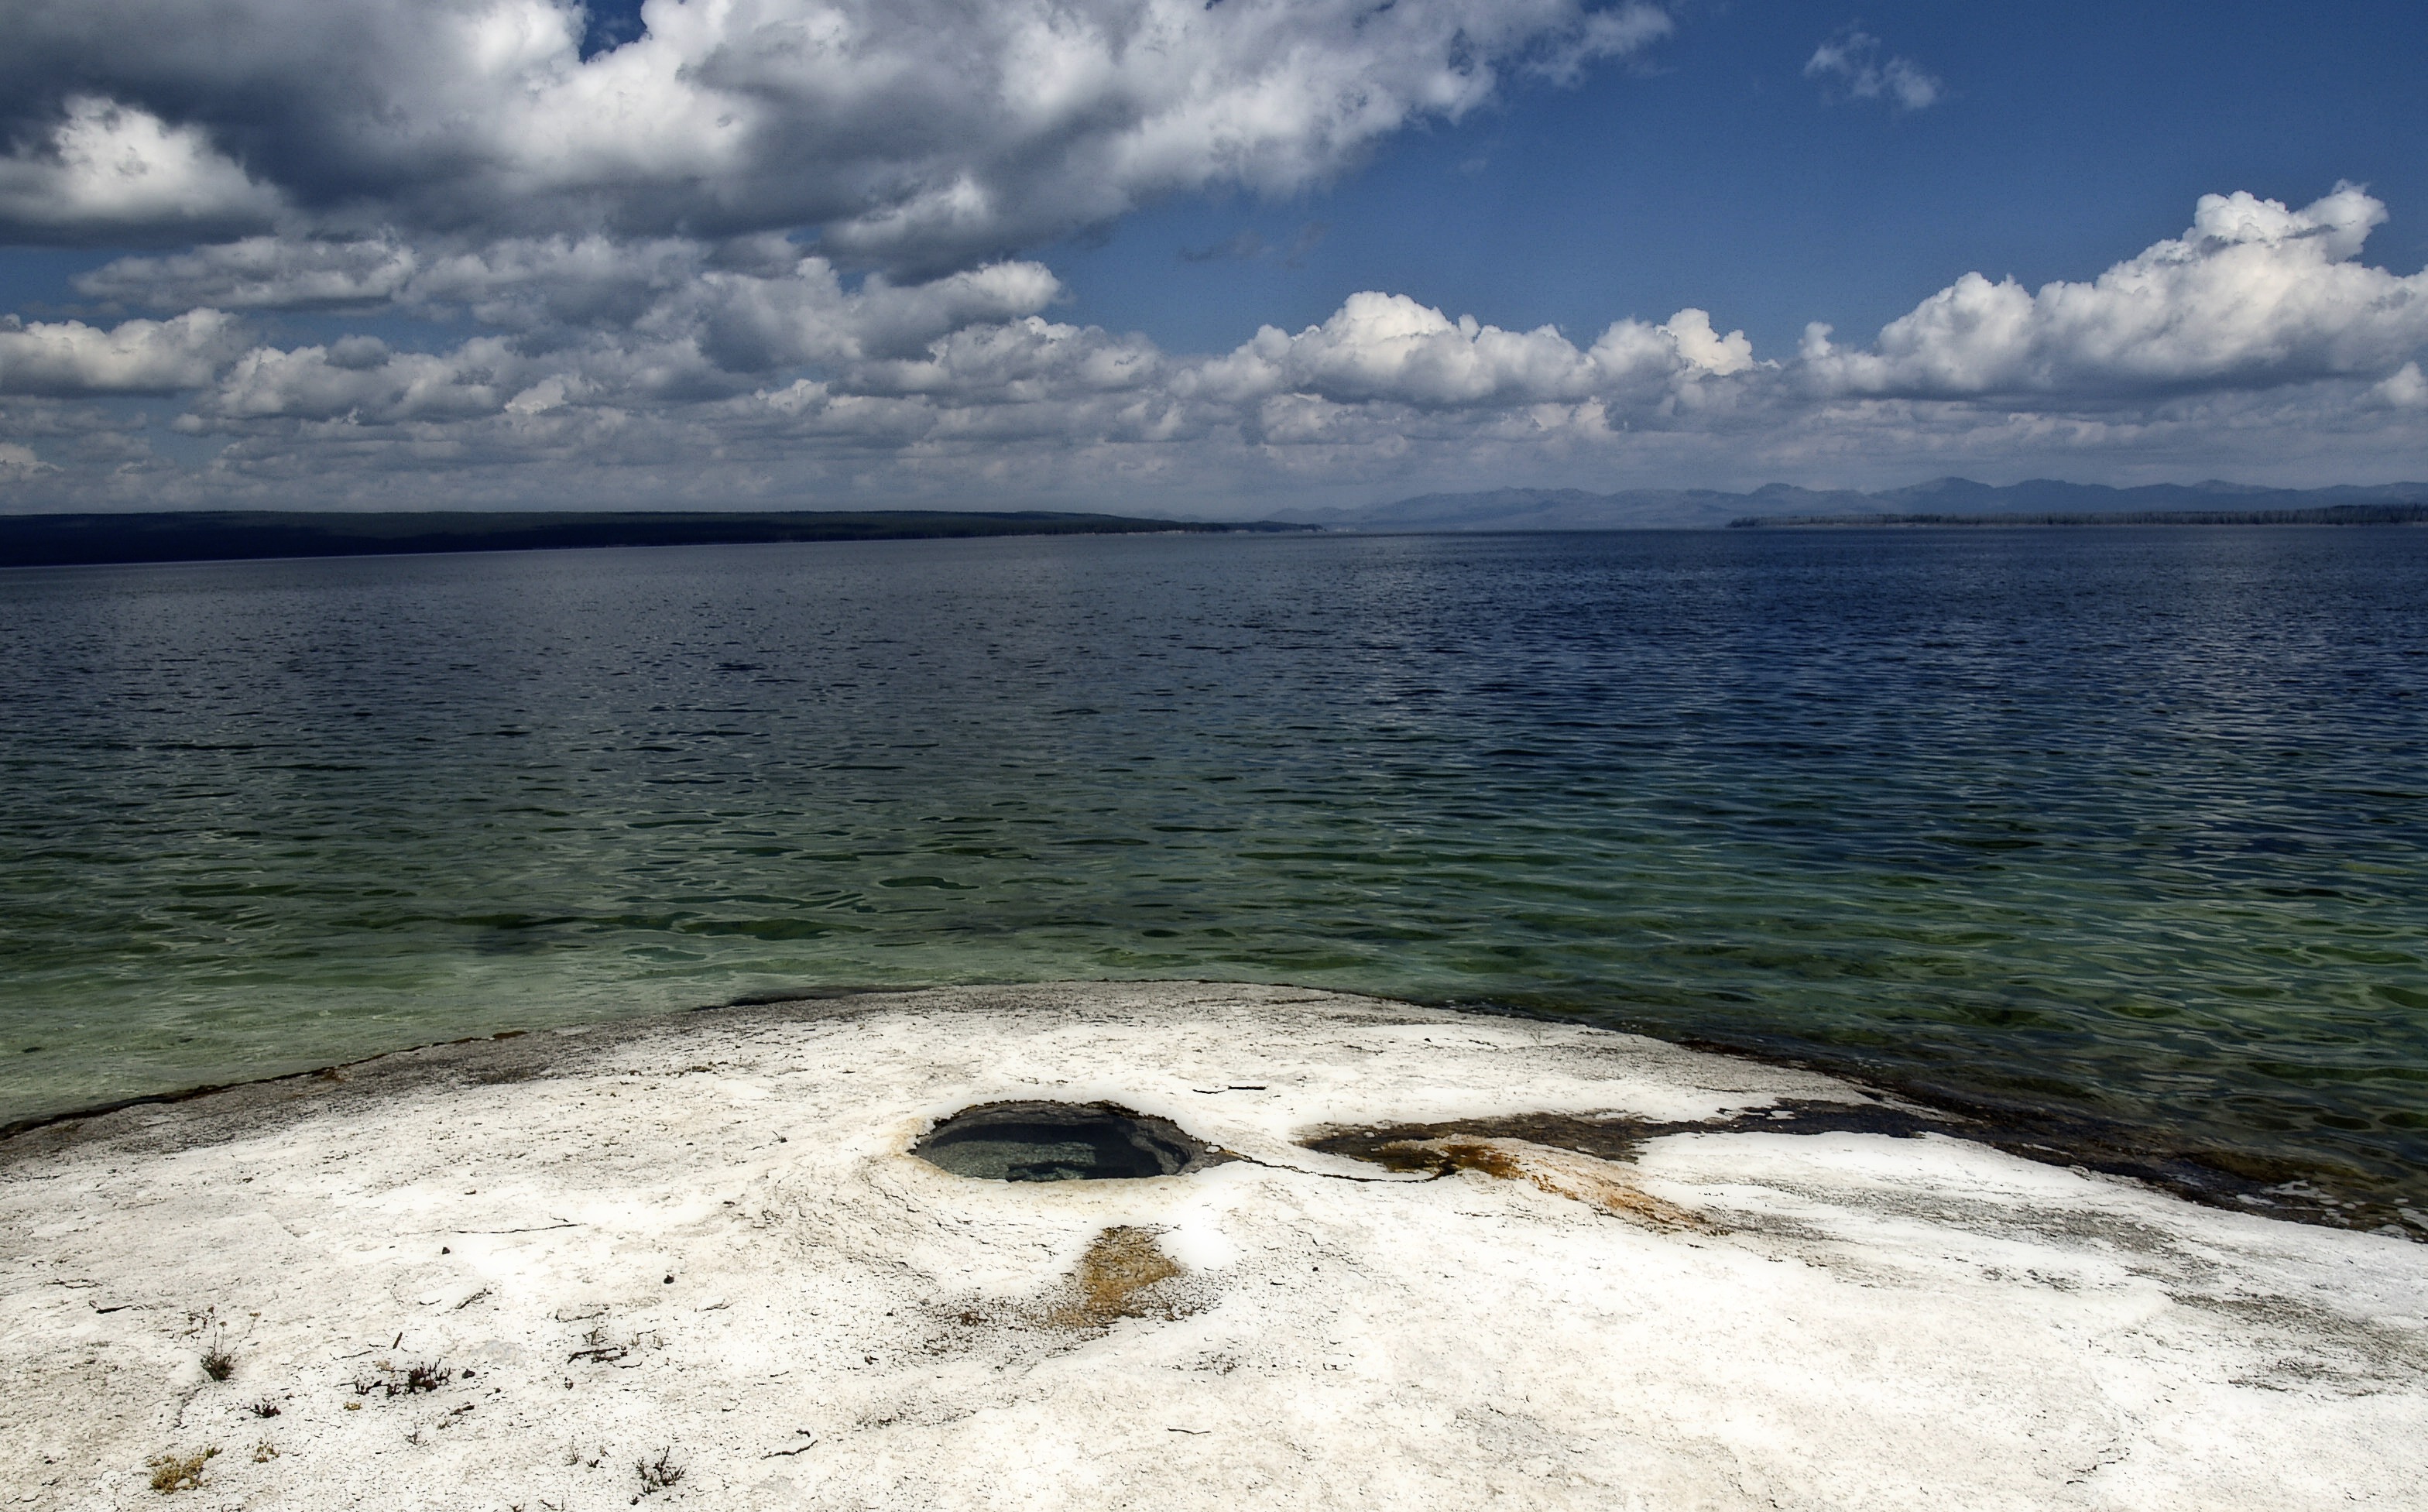
beach, sea, coast, water, rock, ocean, horizon, cloud, sky, shore, wave, lake, weather, usa, bay, body of water, yellowstone, clouds, thunderstorm, loch, wyoming, yellowstone national park, wind wave